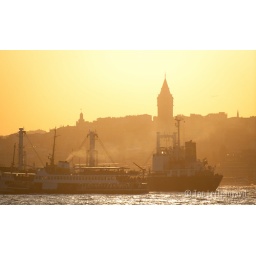
Ferries and ships sail the Golden Horn in the foreground with the silhoutte of the Galata Tower at sunset